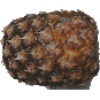
Label: pineapple